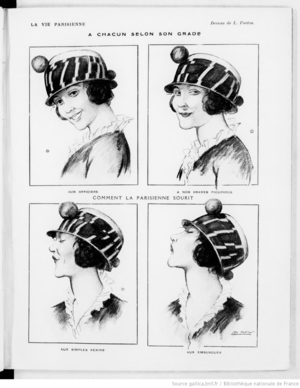
Vie Parisienne du 13 mars 1915. A chacun selon son grade